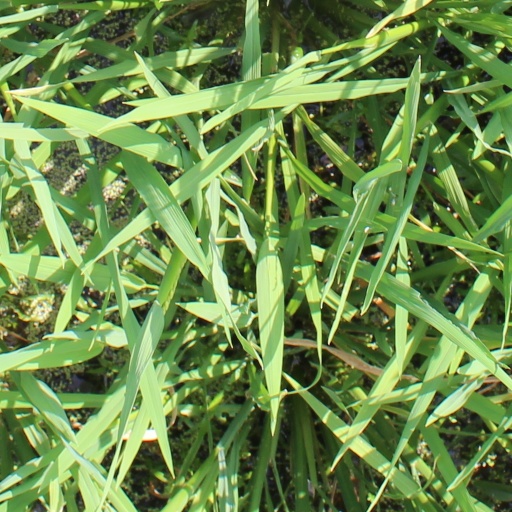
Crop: rice